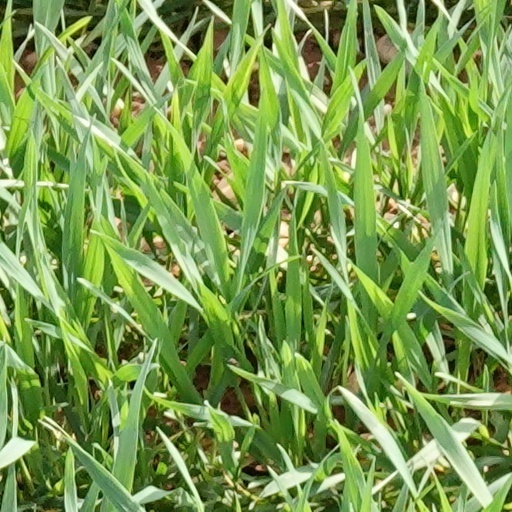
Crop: wheat